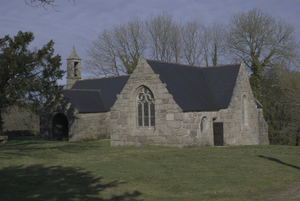
Chapelle du Loc'h en Peumerit-Quintin (France). Photo prise avec un Nikon D60.
Peumerit-Quintin [pømʁit kɛ̃tɛ̃] est une commune française située dans le département des Côtes-d'Armor en région Bretagne.
La Chapelle du Loc'h est une chapelle située dans la commune de Peumerit-Quintin, à proximité du hameau du Loc'h, dans le département des Côtes-d'Armor en Bretagne.
Cet article recense une partie des monuments historiques des Côtes-d'Armor, en France.